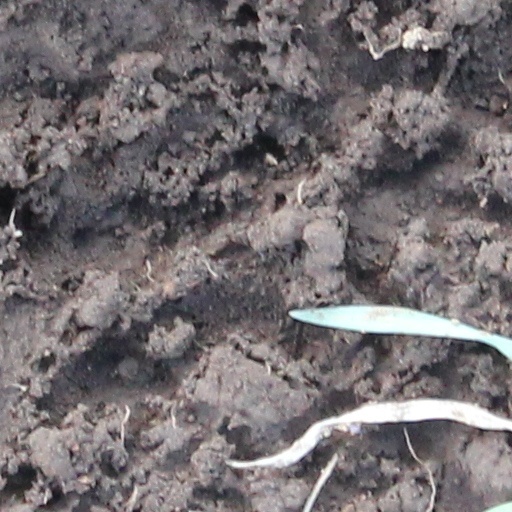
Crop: wheat